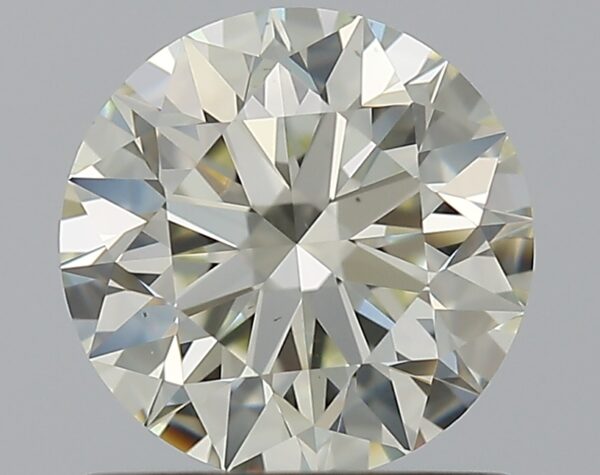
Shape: round
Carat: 1.01
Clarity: VS1
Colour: M
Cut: EX
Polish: EX
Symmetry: EX
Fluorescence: N
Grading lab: GIA
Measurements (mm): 6.4 x 6.41 x 3.98